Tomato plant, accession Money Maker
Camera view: horizontal (90 deg, fisheye); turntable rotation: 90 degrees
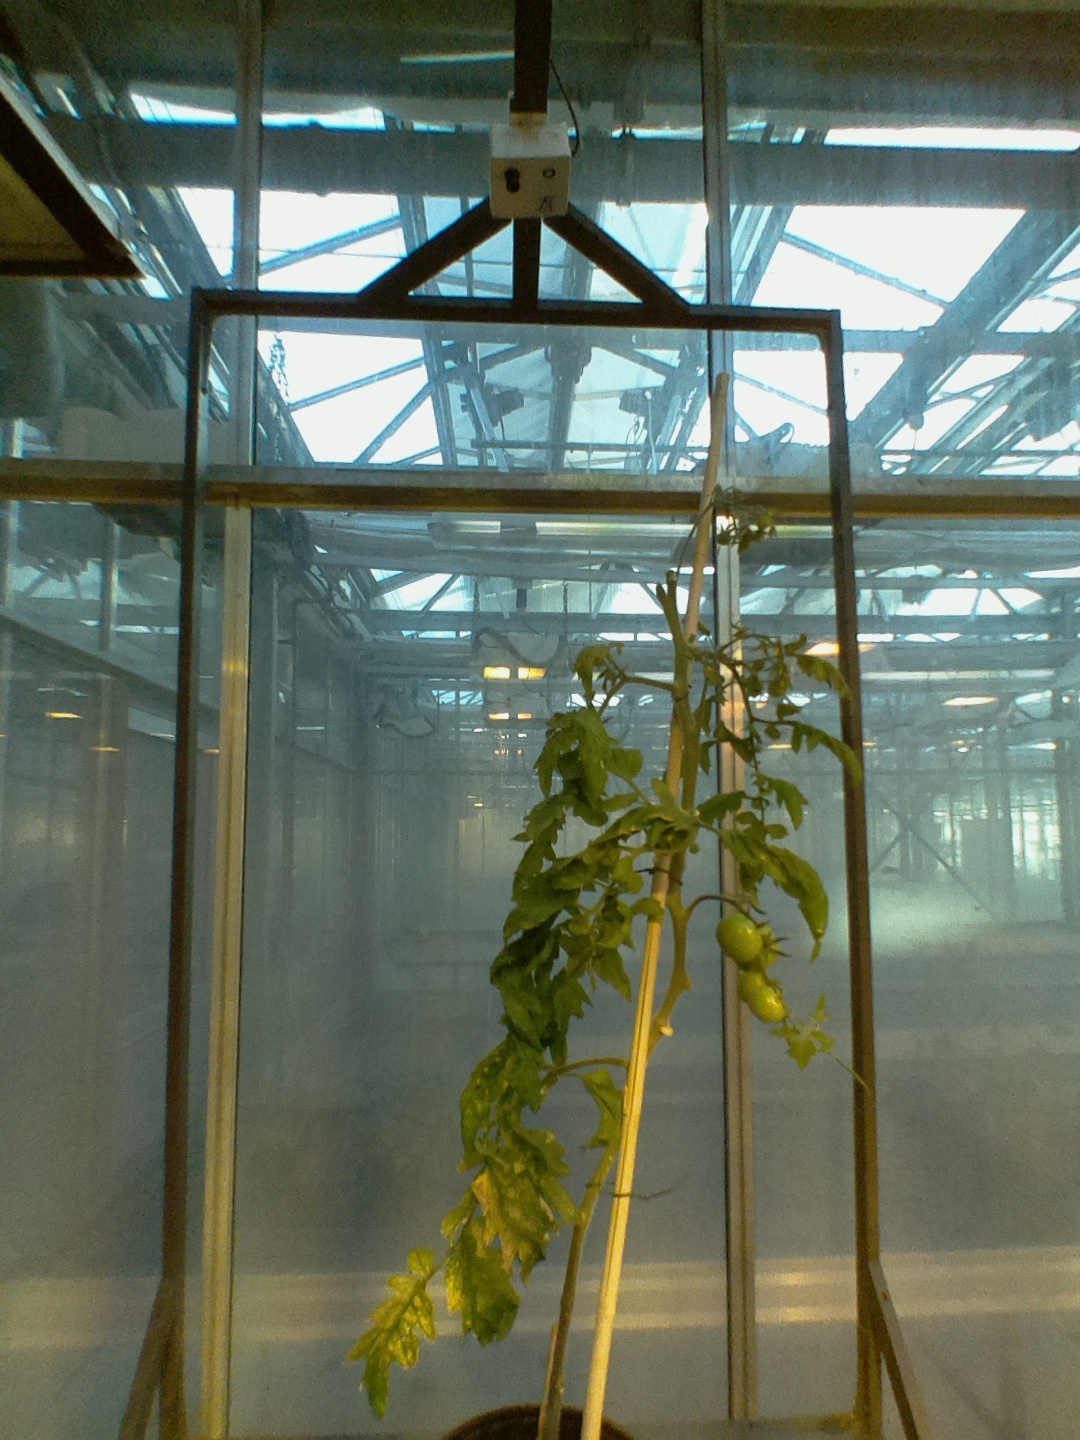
BBCH growth stage 78: 80% -90% of final fruit size